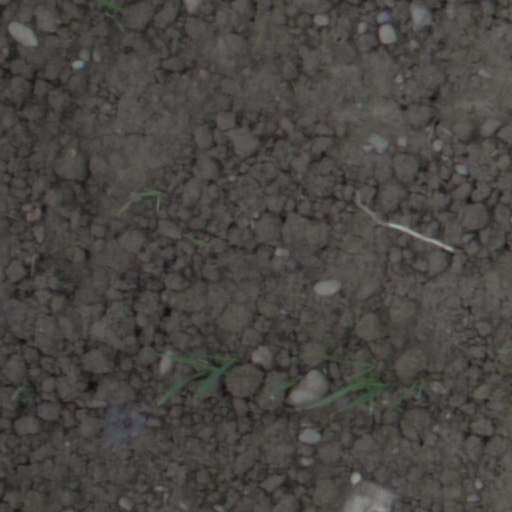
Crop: wheat